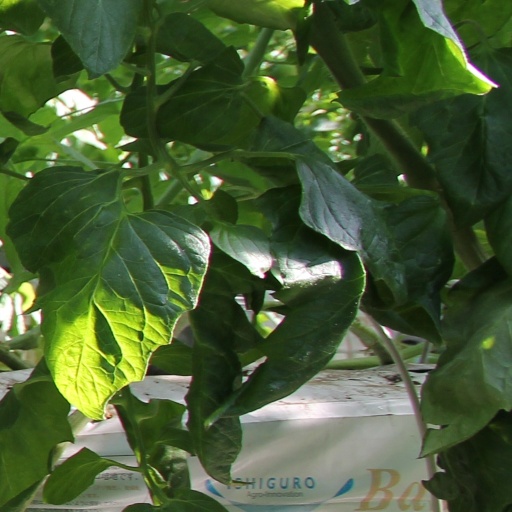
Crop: tomato